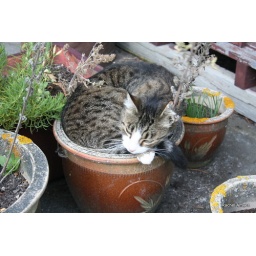
Chance curled up in flower pot